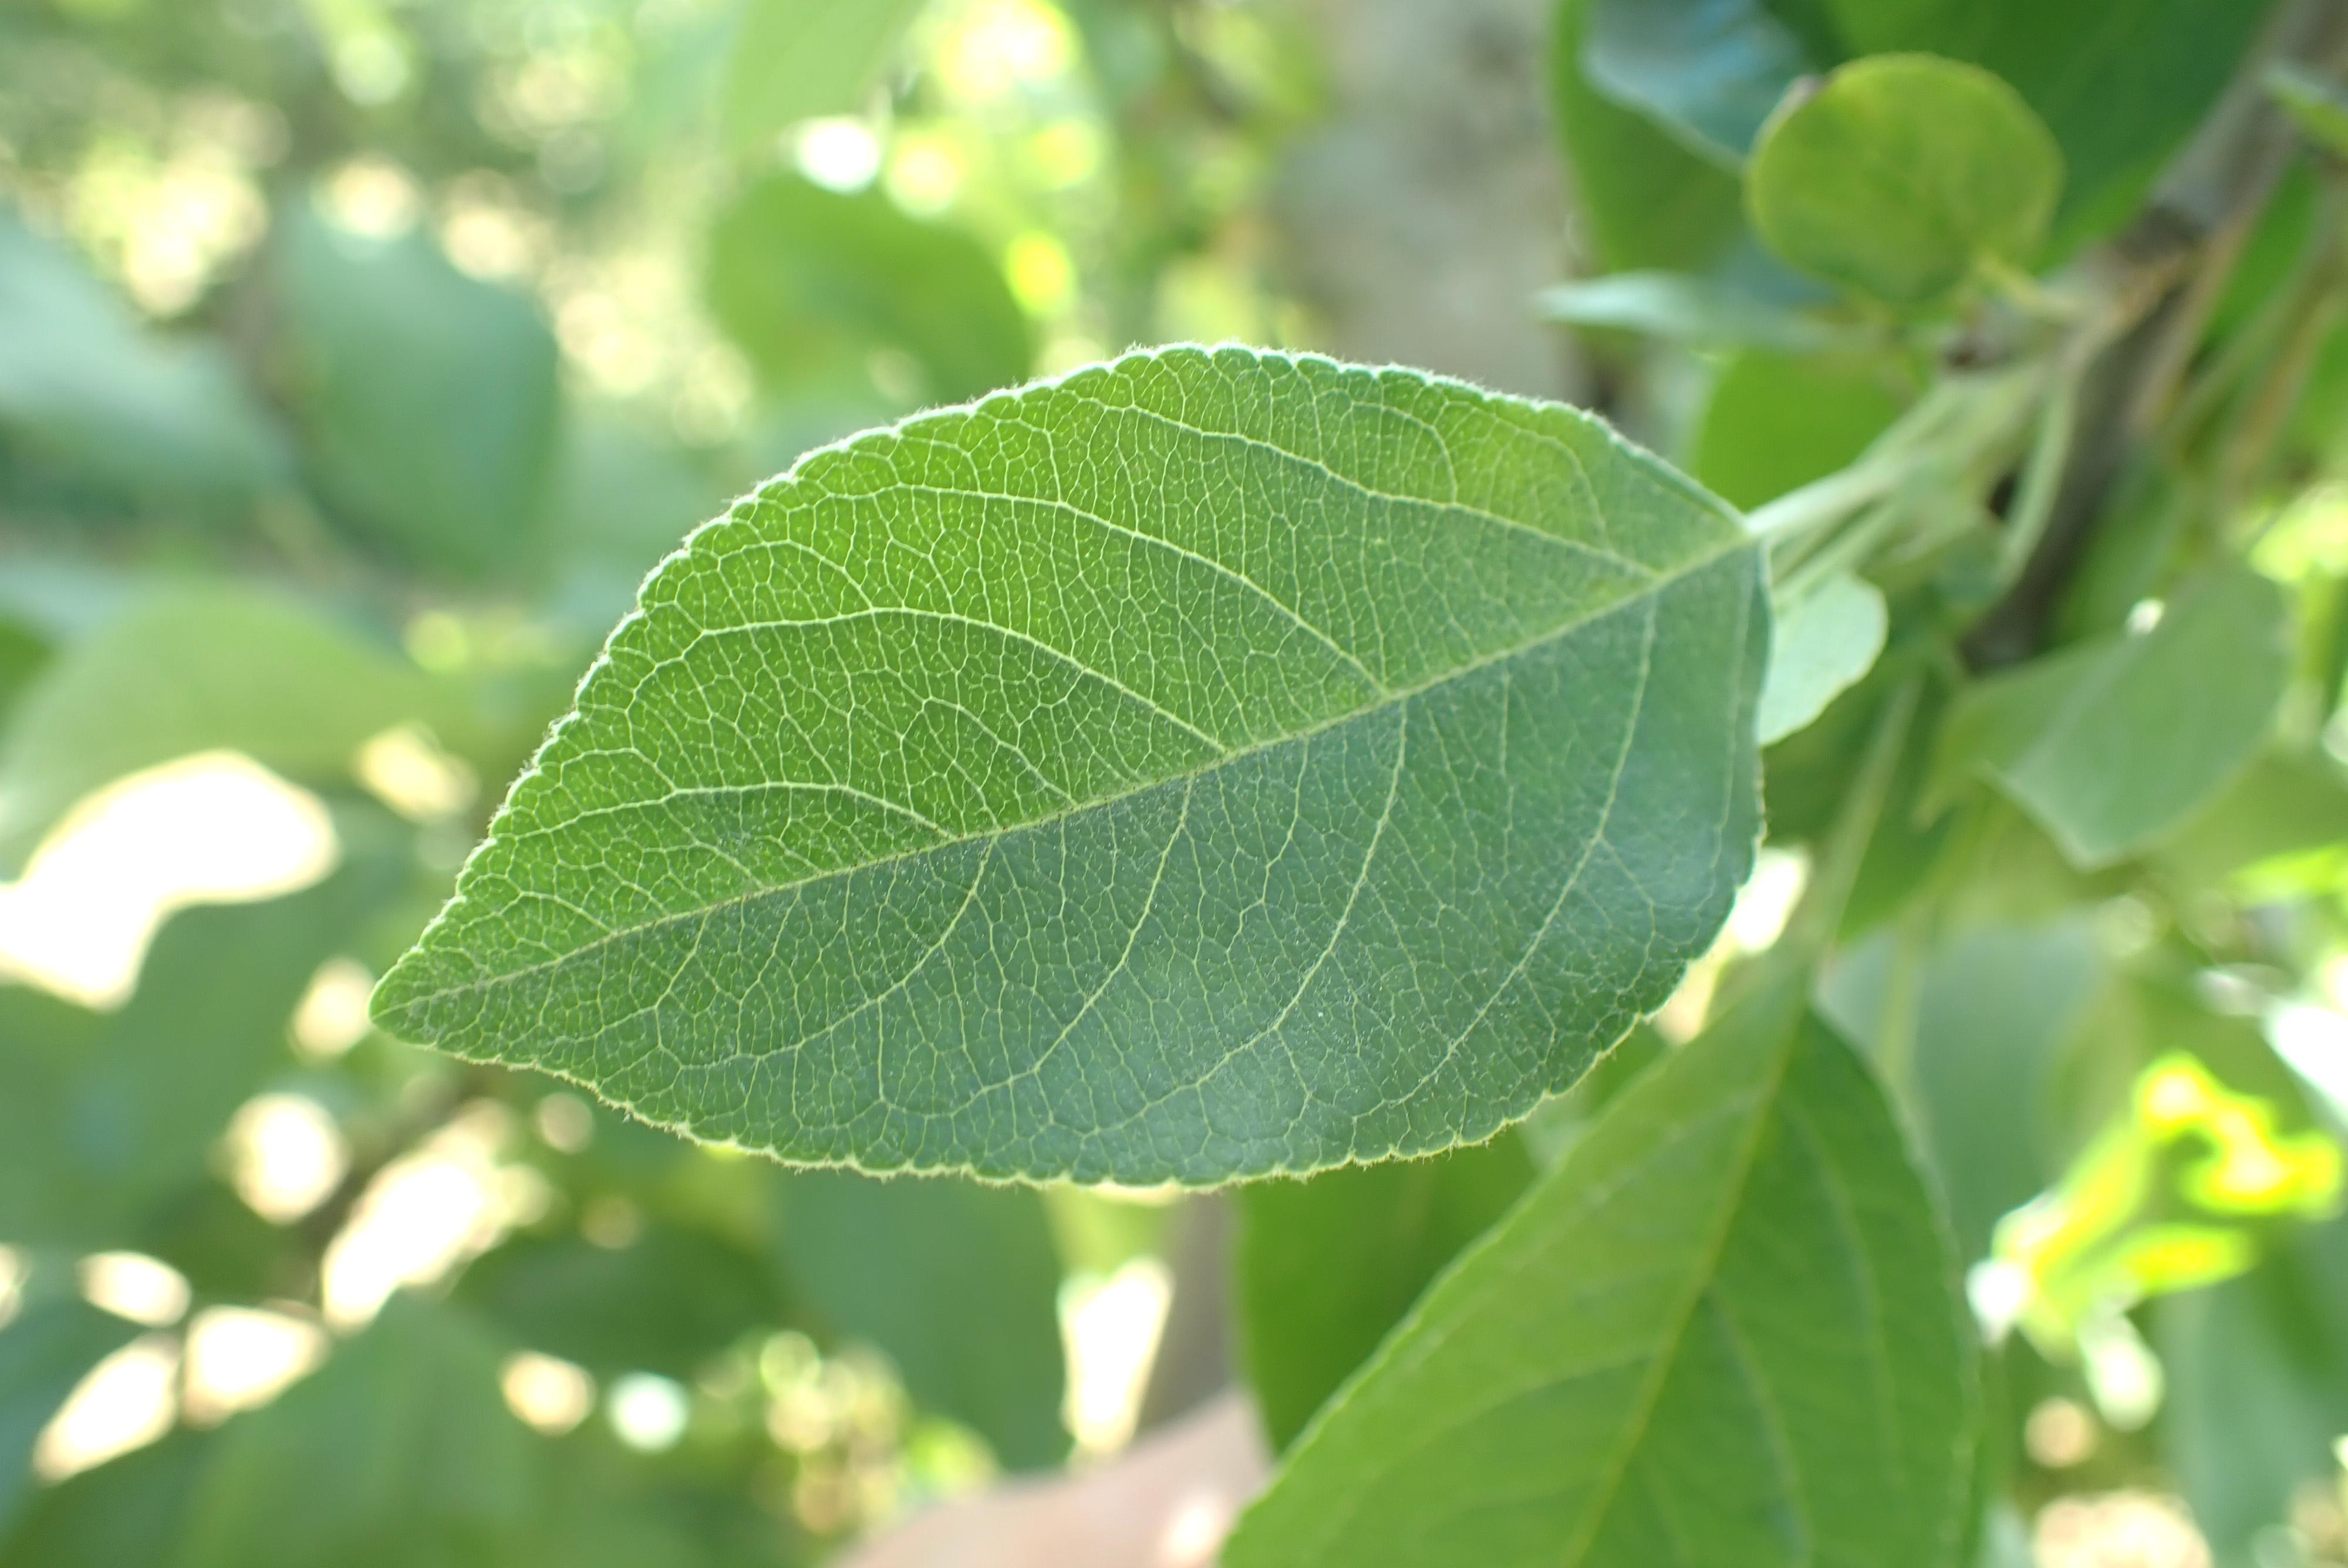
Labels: healthy